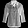
Label: Shirt